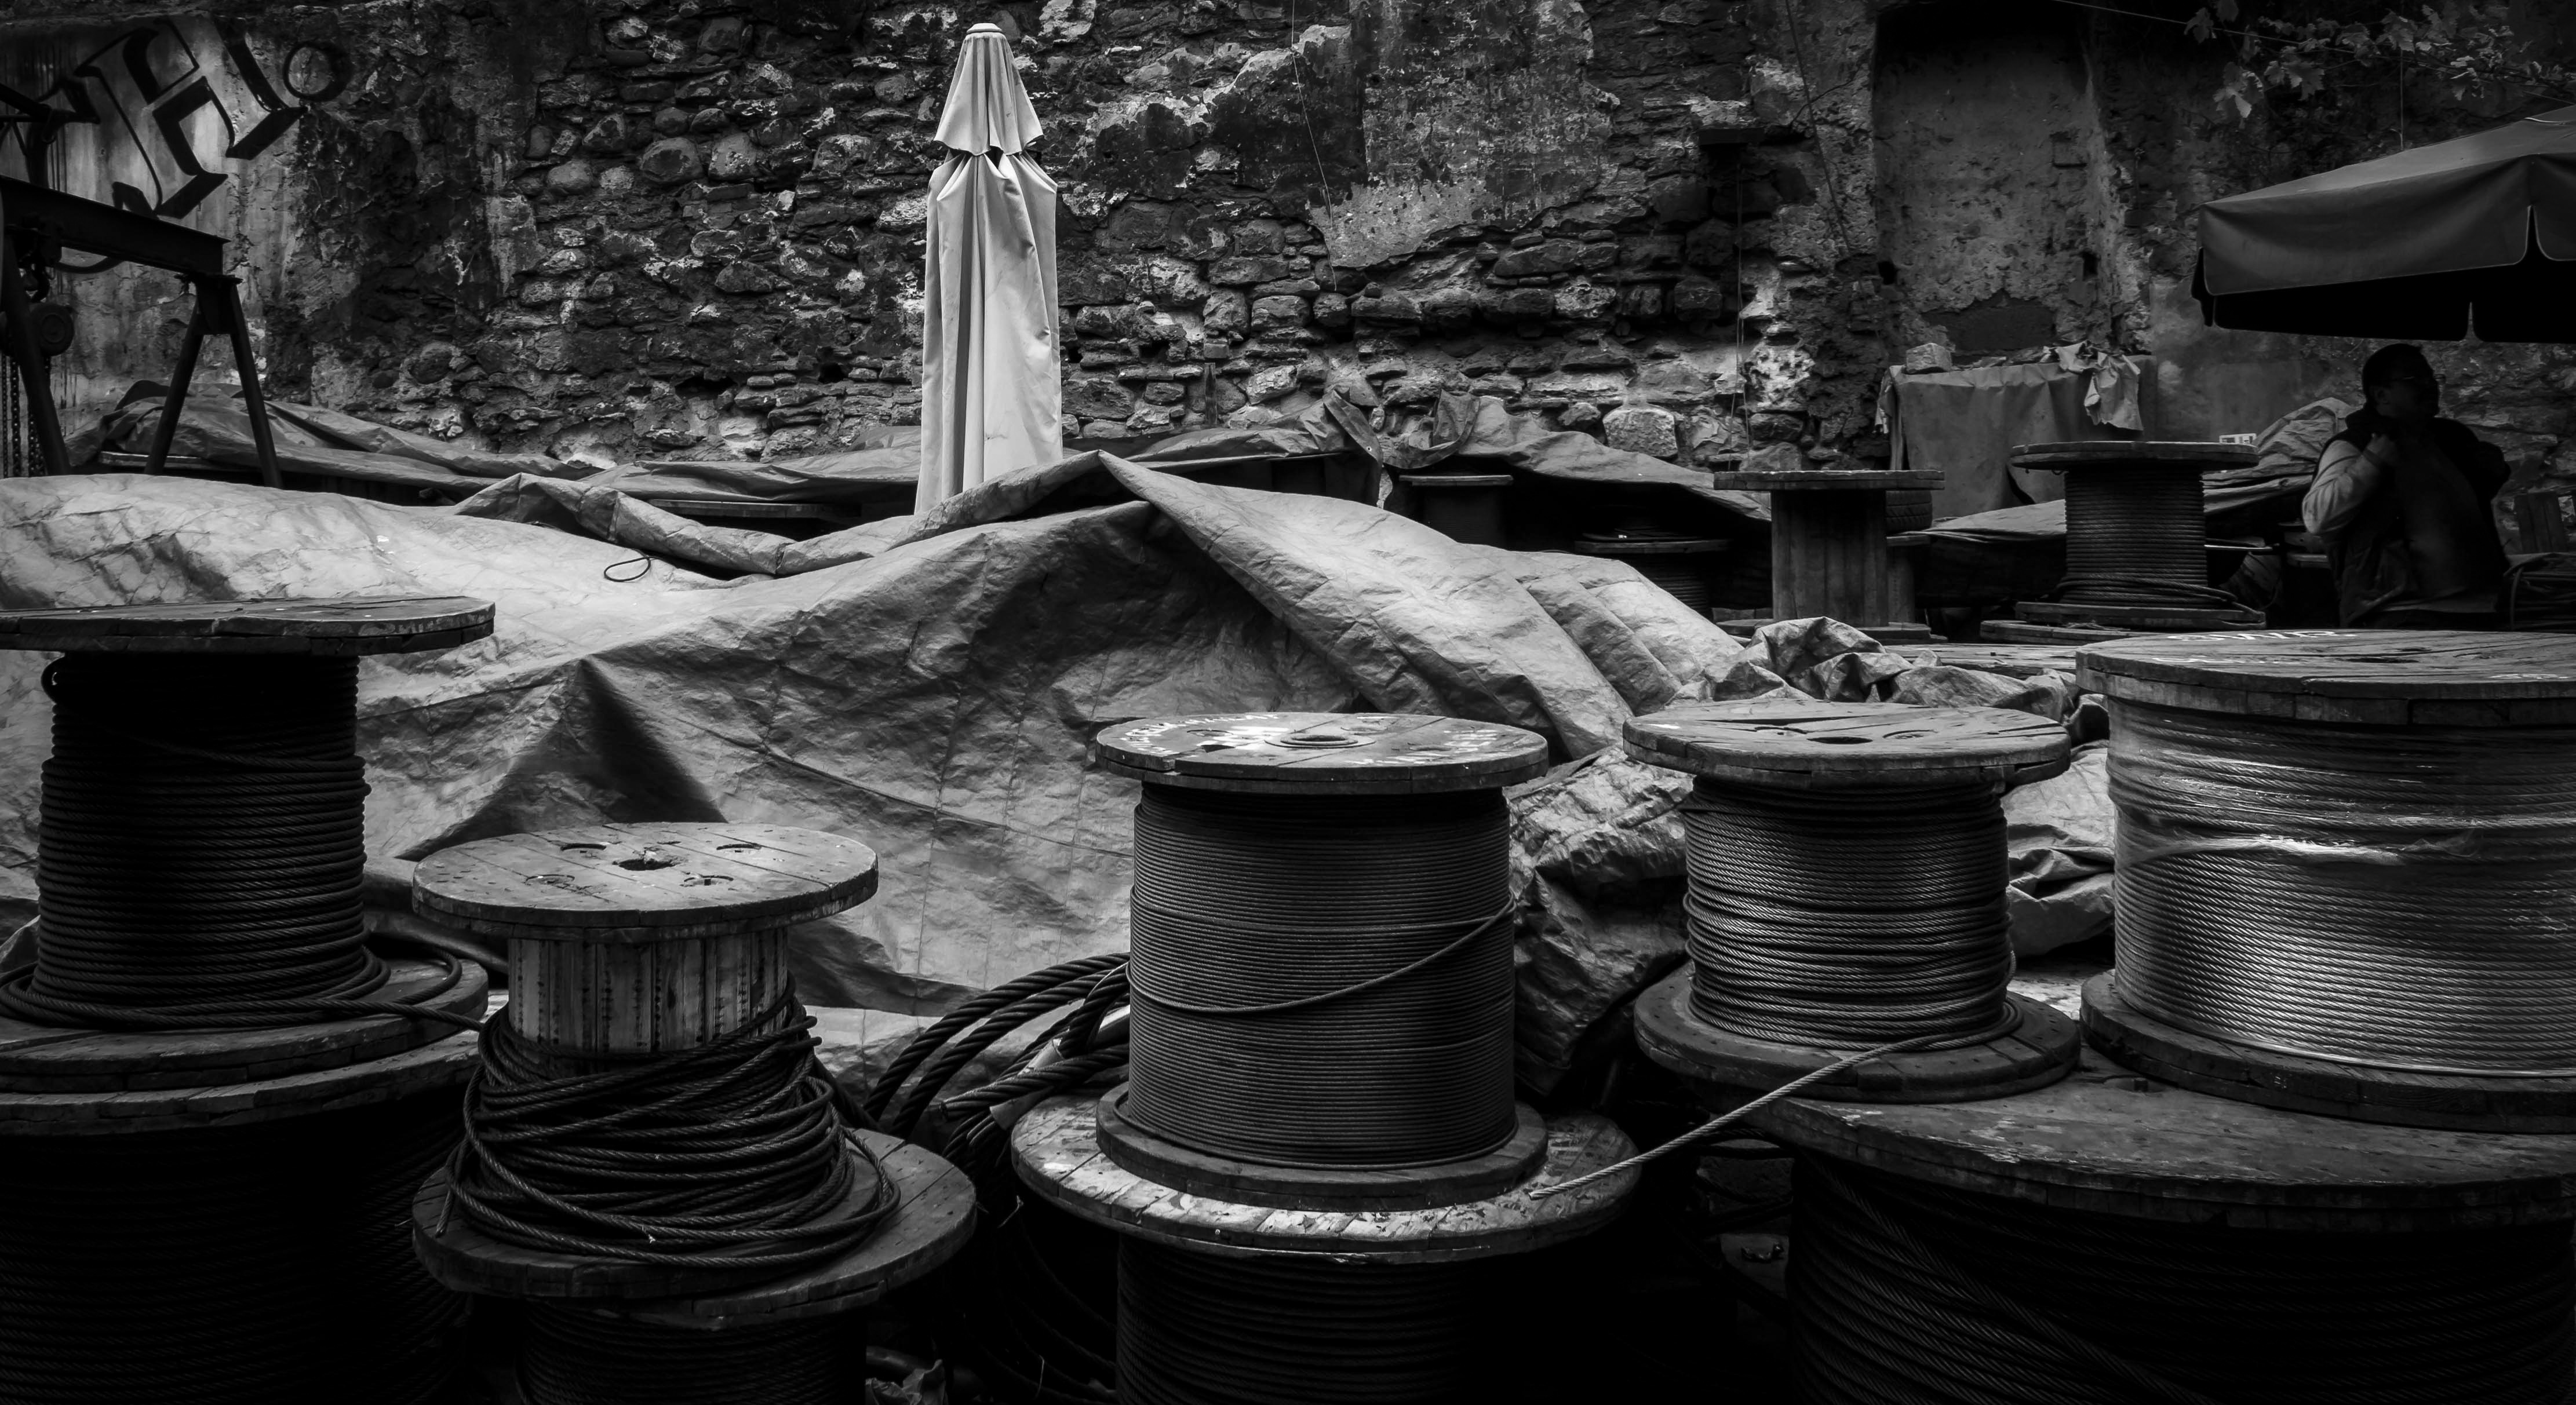
black and white, wood, white, photography, old, urban, steel, wire, umbrella, darkness, black, monochrome, coil, art, study, on, turkey, istanbul, pulley, shape, city center, the forgotten, scully, cyan and white, still life photography, monochrome photography, man made object